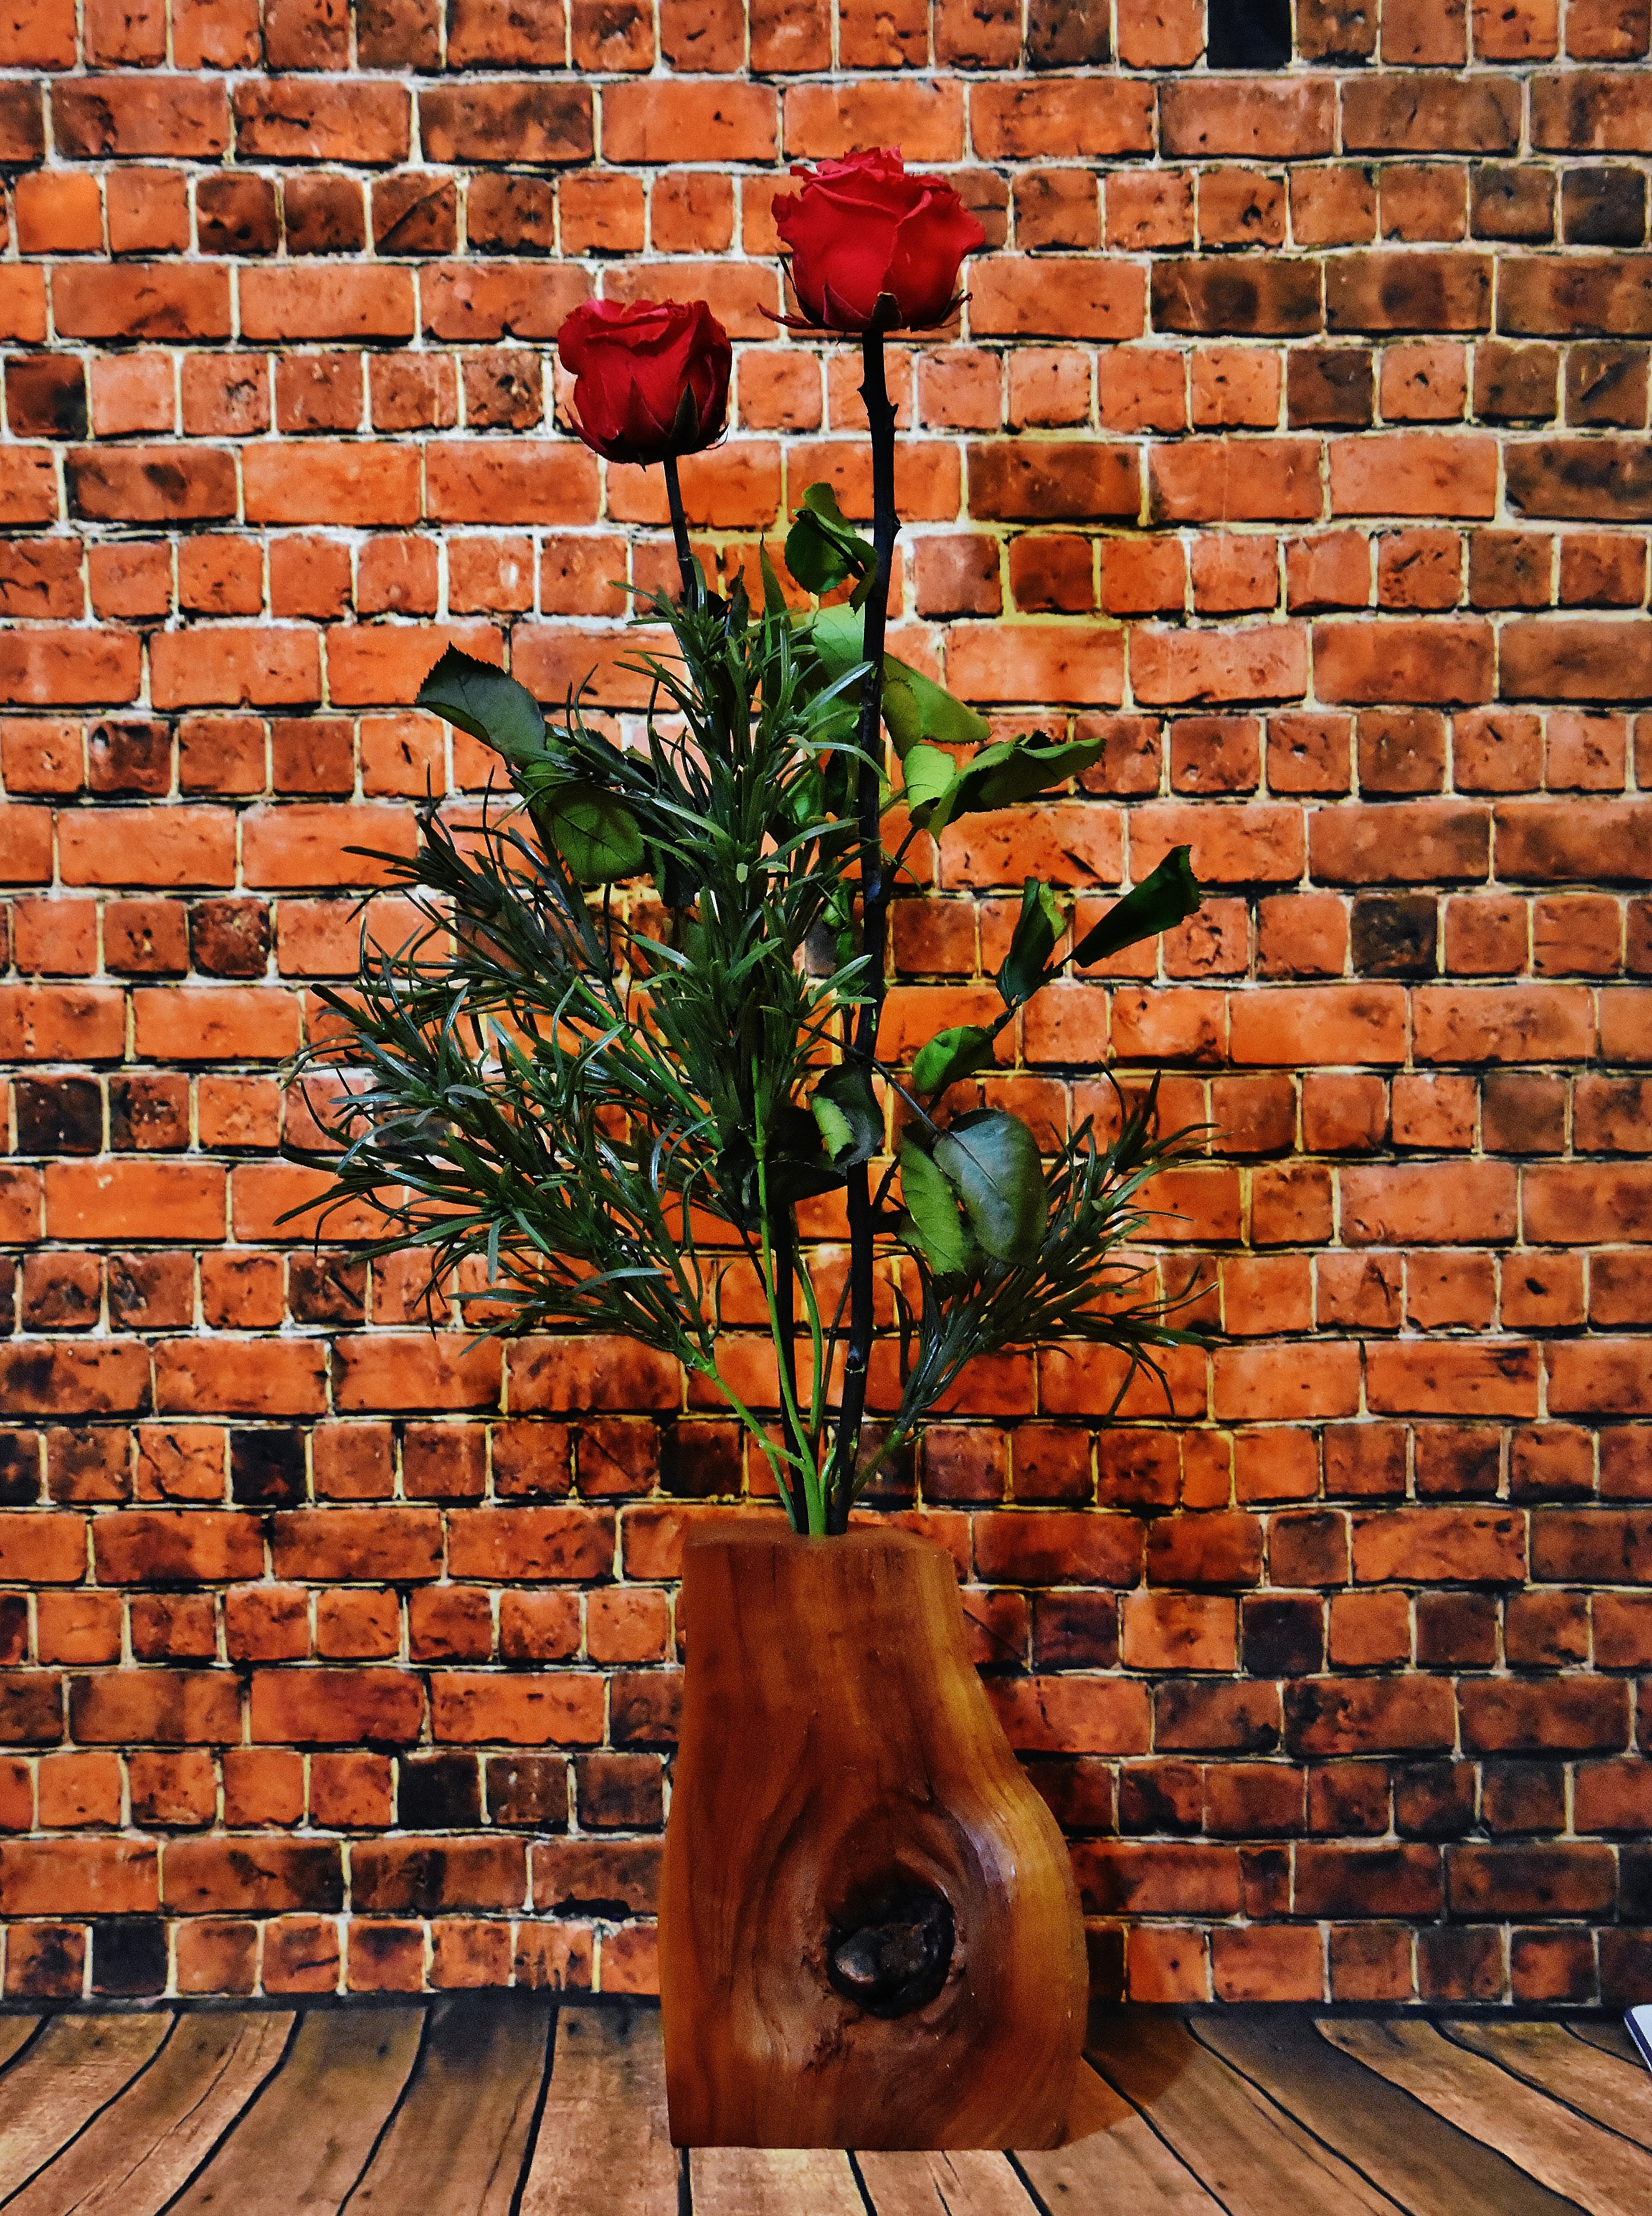
nature, blossom, plant, flower, bloom, wall, red, brick, flowers, roses, brickwork, red roses